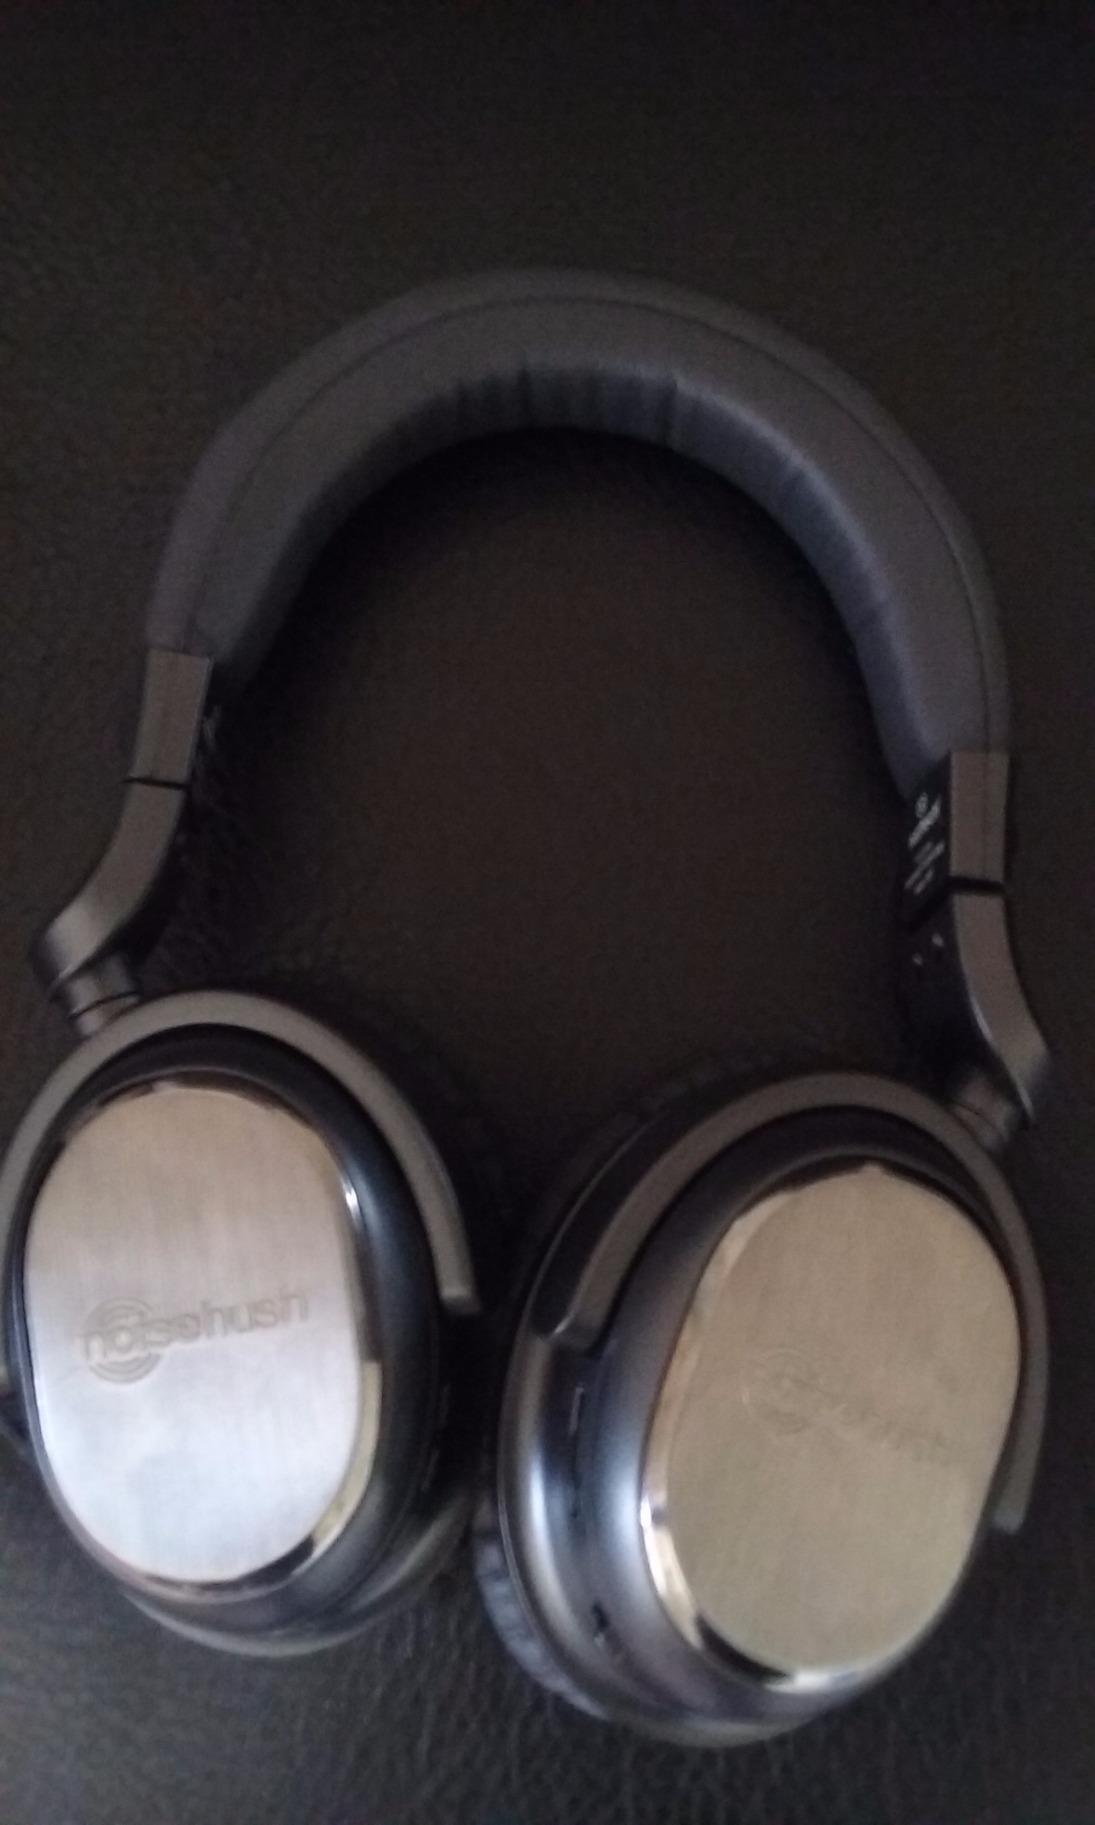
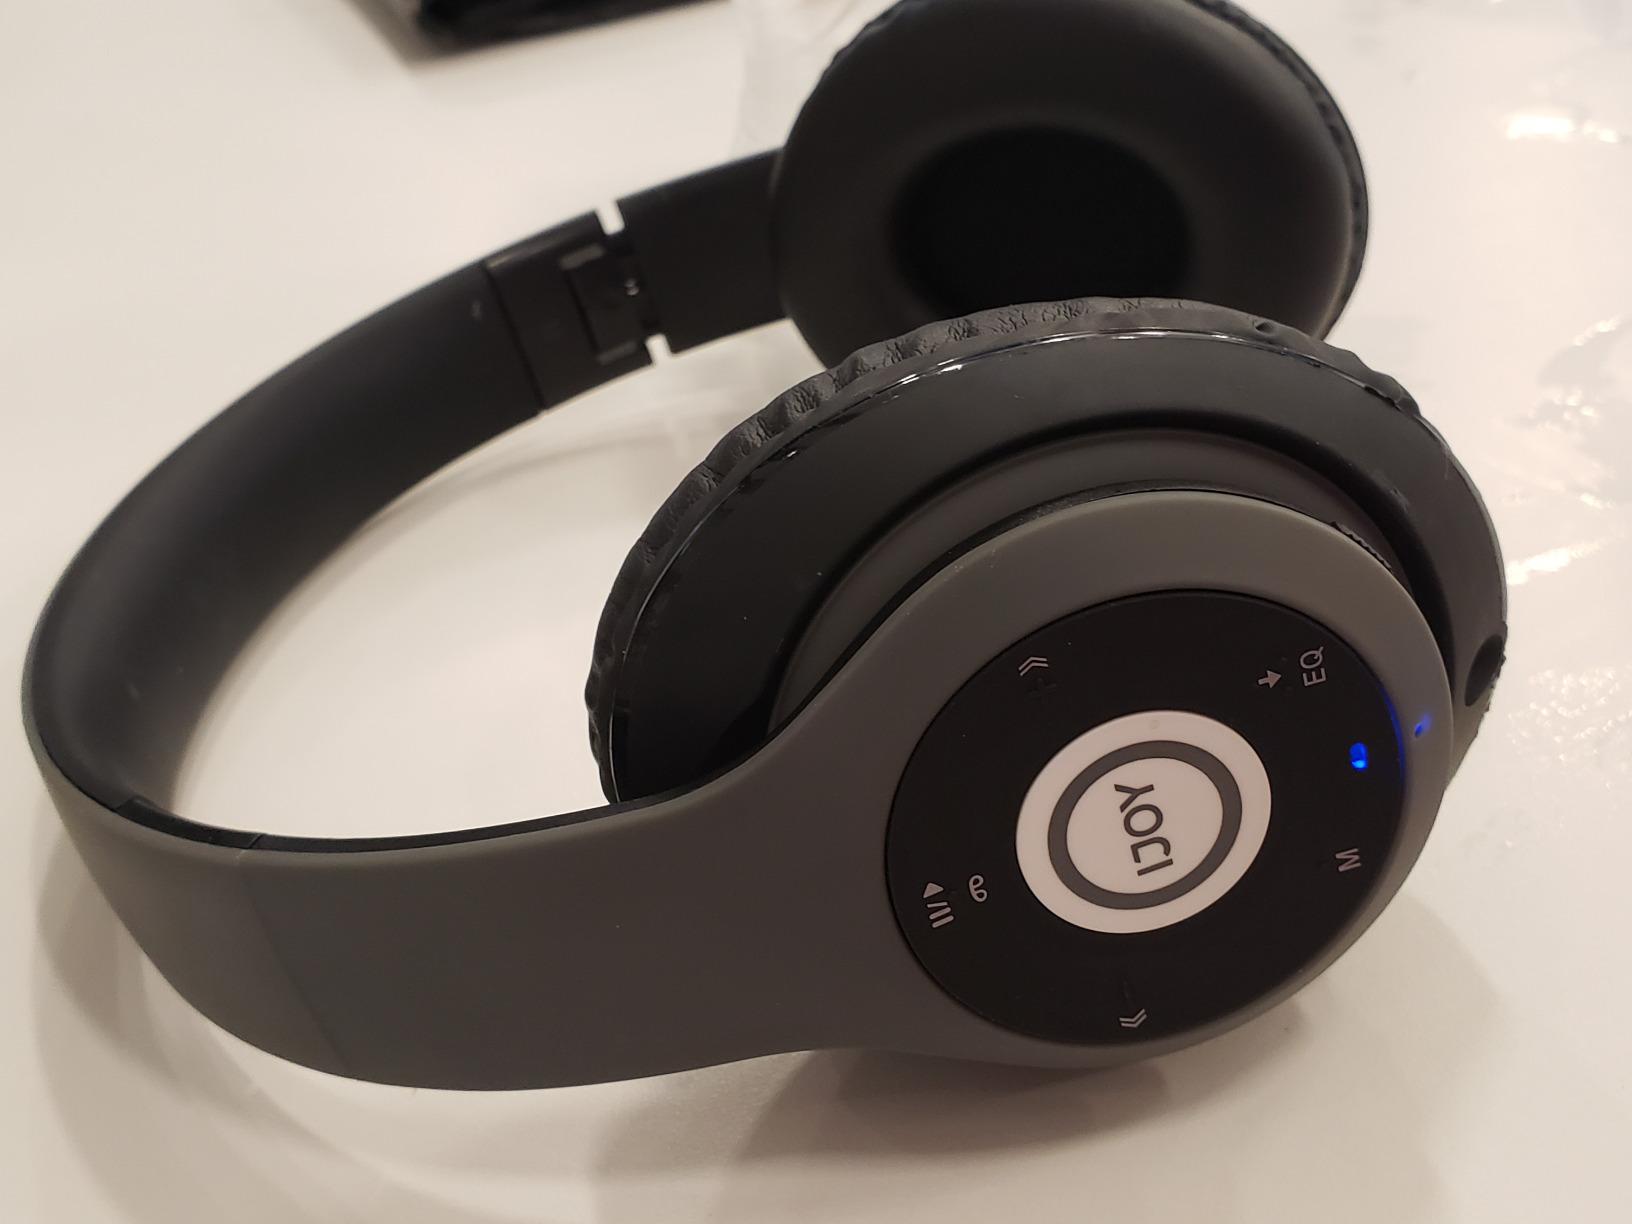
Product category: headphones
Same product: no